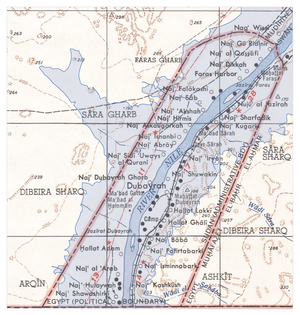
Le saillant de Wadi Halfa est une région frontalière du Soudan, actuellement revendiquée par l'Égypte.